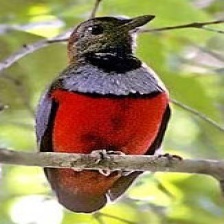
Species: RED BELLIED PITTA
Scientific name: PITTA ERYTHROGASTER